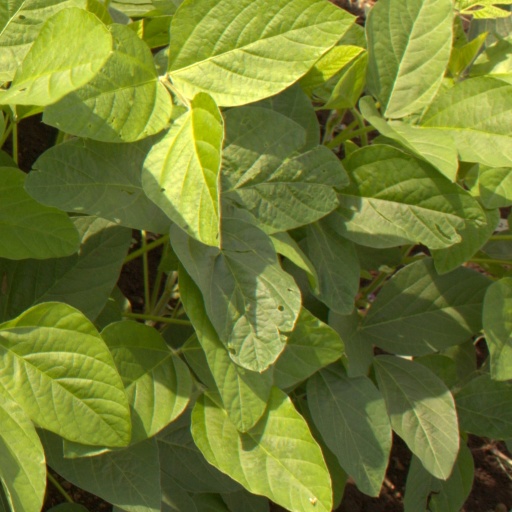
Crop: soybean